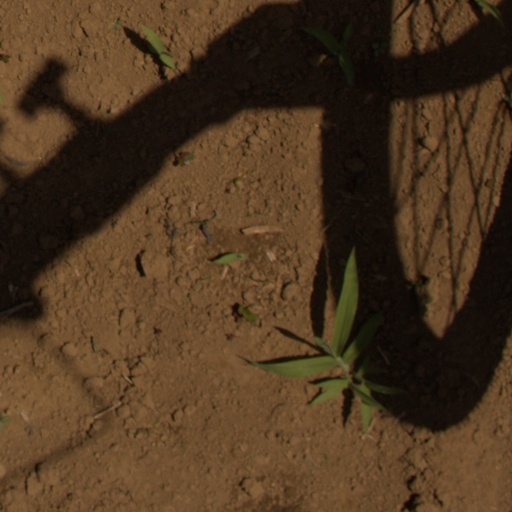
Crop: Jerusalem artichoke